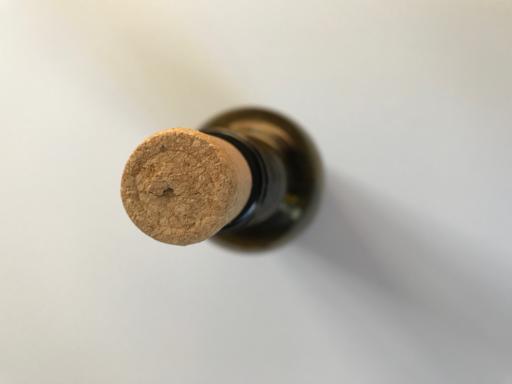
Label: glass